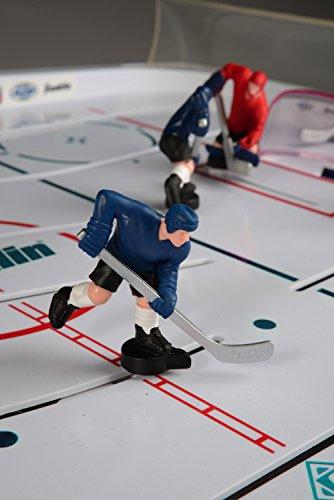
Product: Franklin Sports Rod Hockey Pro
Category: Sports & Outdoors | Sports & Fitness | Leisure Sports & Game Room | Arcade & Table Games | Air Hockey
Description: AUTHENTIC hockey action with large smooth moving players and big stick design for added control.
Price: $46.70
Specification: Product Dimensions:         34 x 20 x 3 inches ; 6.65 pounds    |Shipping Weight: 6.8 pounds (View shipping rates and policies)|Domestic Shipping: Currently, item can be shipped only within the U.S. and to APO/FPO addresses. For APO/FPO shipments, please check with the manufacturer regarding warranty and support issues.|International Shipping: This item can be shipped to select countries outside of the U.S.  Learn More|ASIN: B002MQE27C|Item model number: 14035|    #92    in Air Hockey Tables & Equipment